Nasi padang
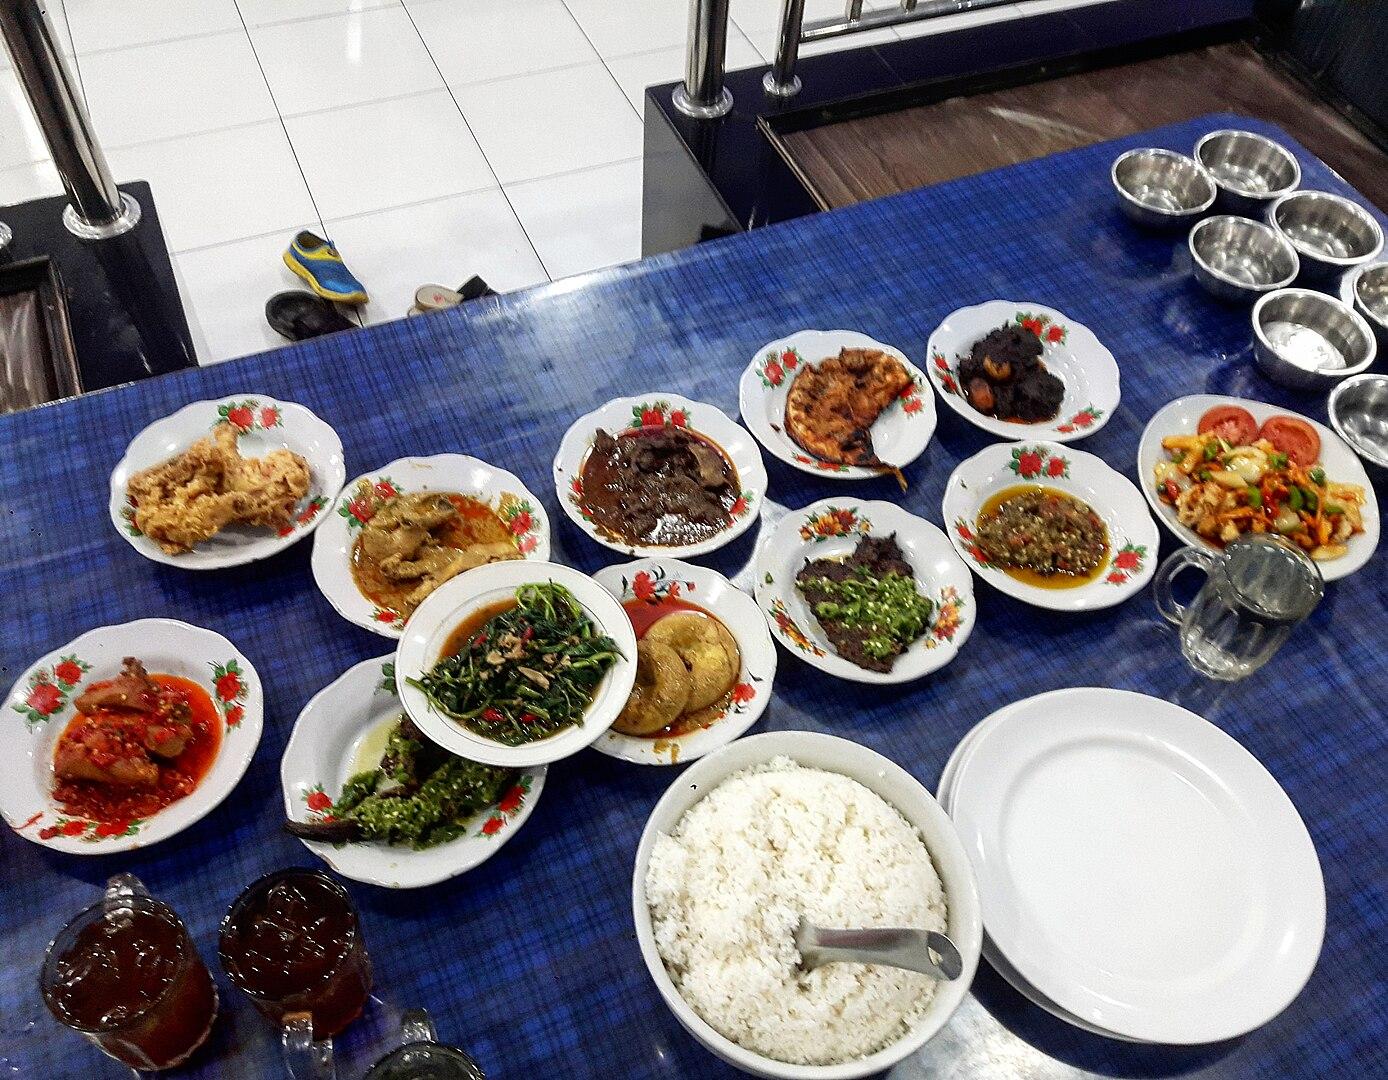
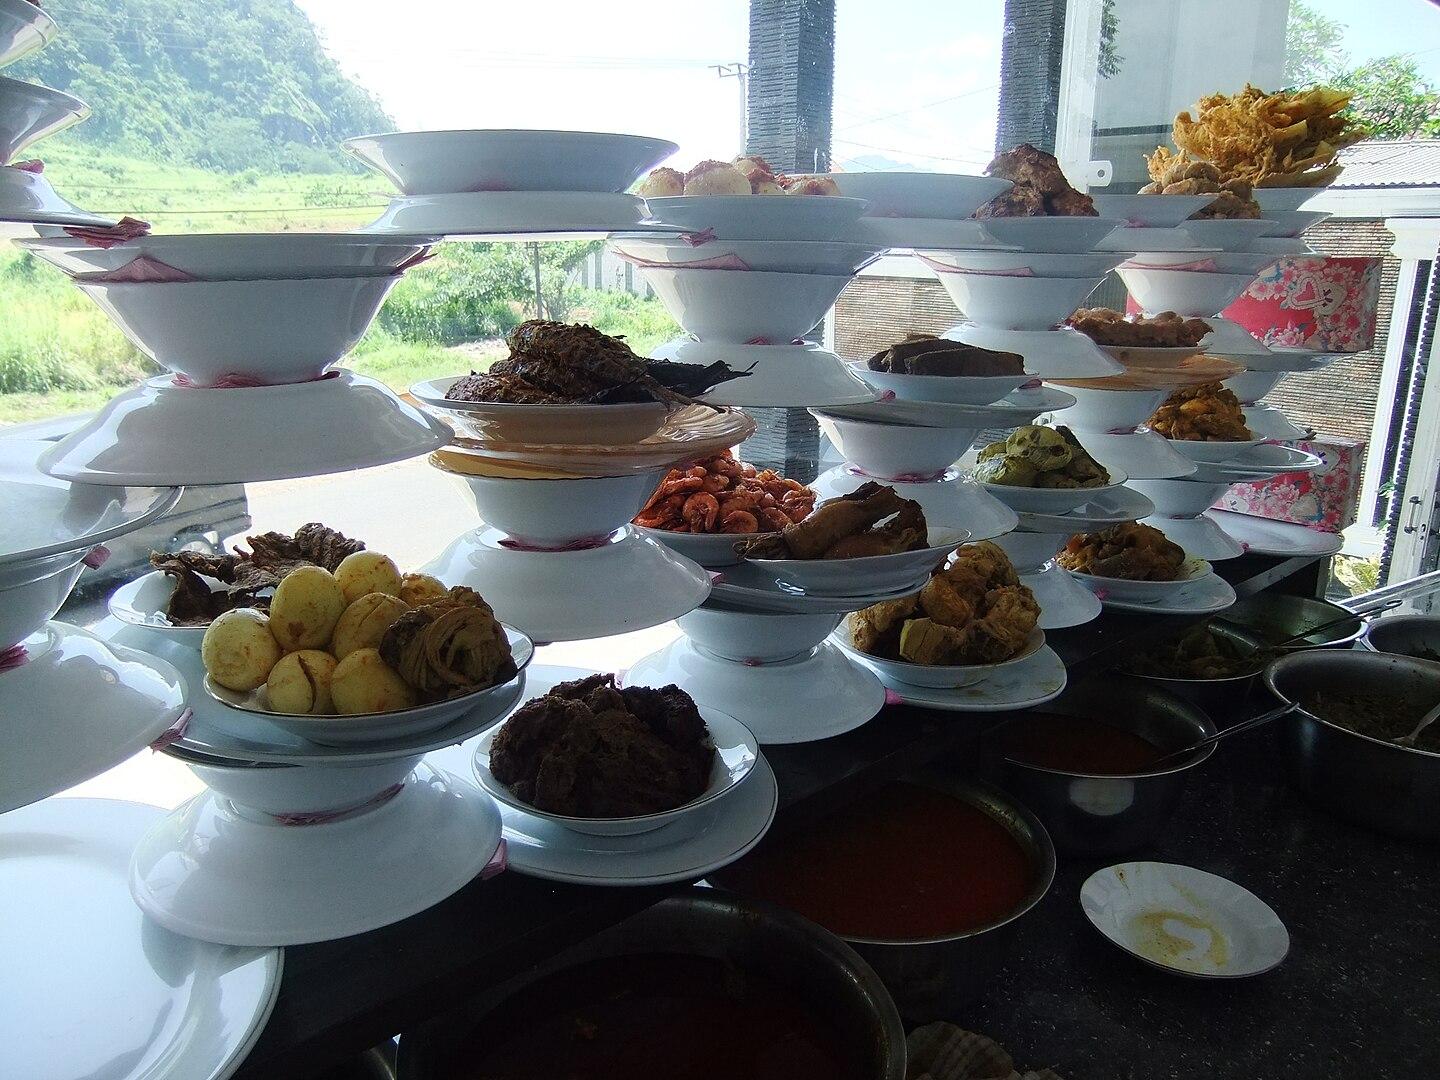
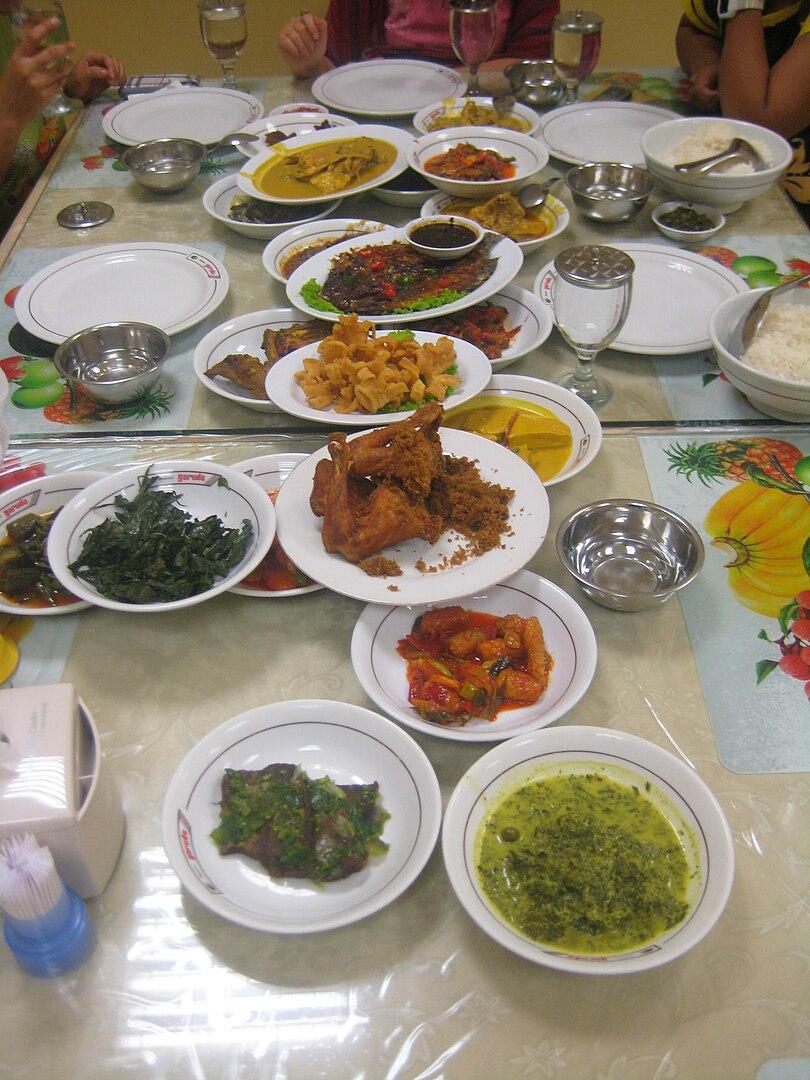
Also known as:
fr - French: Nasi Padang
id - Indonesian: Nasi padang
jv - Javanese: Sega Padhang
min - Minangkabau: Nasi Padang
ms - Malay: Nasi Padang
ru - Russian: Наси-паданг
uk - Ukrainian: Насі-паданг
Category: rice (mixed rice)
Cuisine: Indonesian
Associated cuisines: Indonesian
Area: Indonesia
Countries: Indonesia
Region: South Eastern Asia, , , ,
The dish is a miniature banquet of meats, fish, Vegetable, and spicy sambals eaten with plain white rice